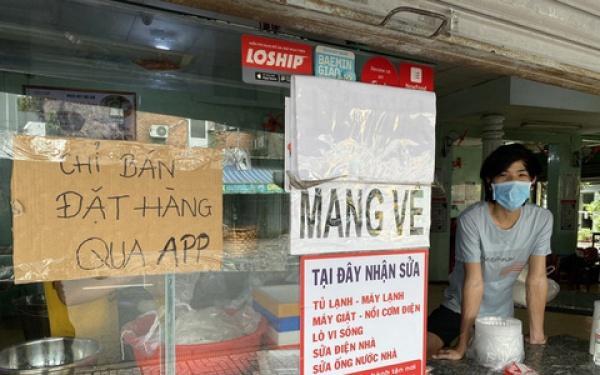
ở phía trước cửa hàng có một người mặc áo xám và đeo khẩu trang xanh